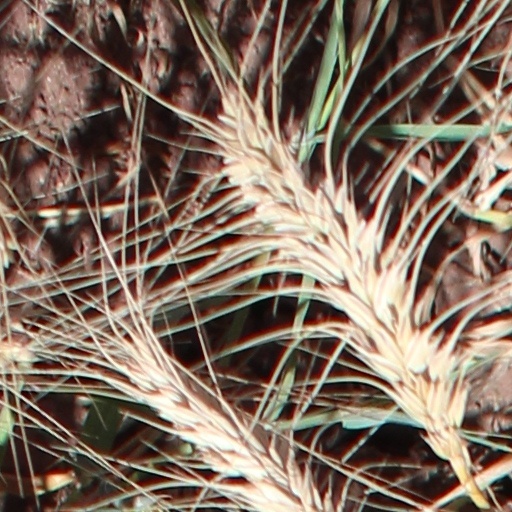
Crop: wheat